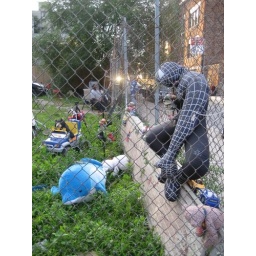
random &amp;quot;house&amp;quot; in williamsburg, Brooklyn. The person lives in the car on this lot but changes out the stuffed animals//creatures daily!